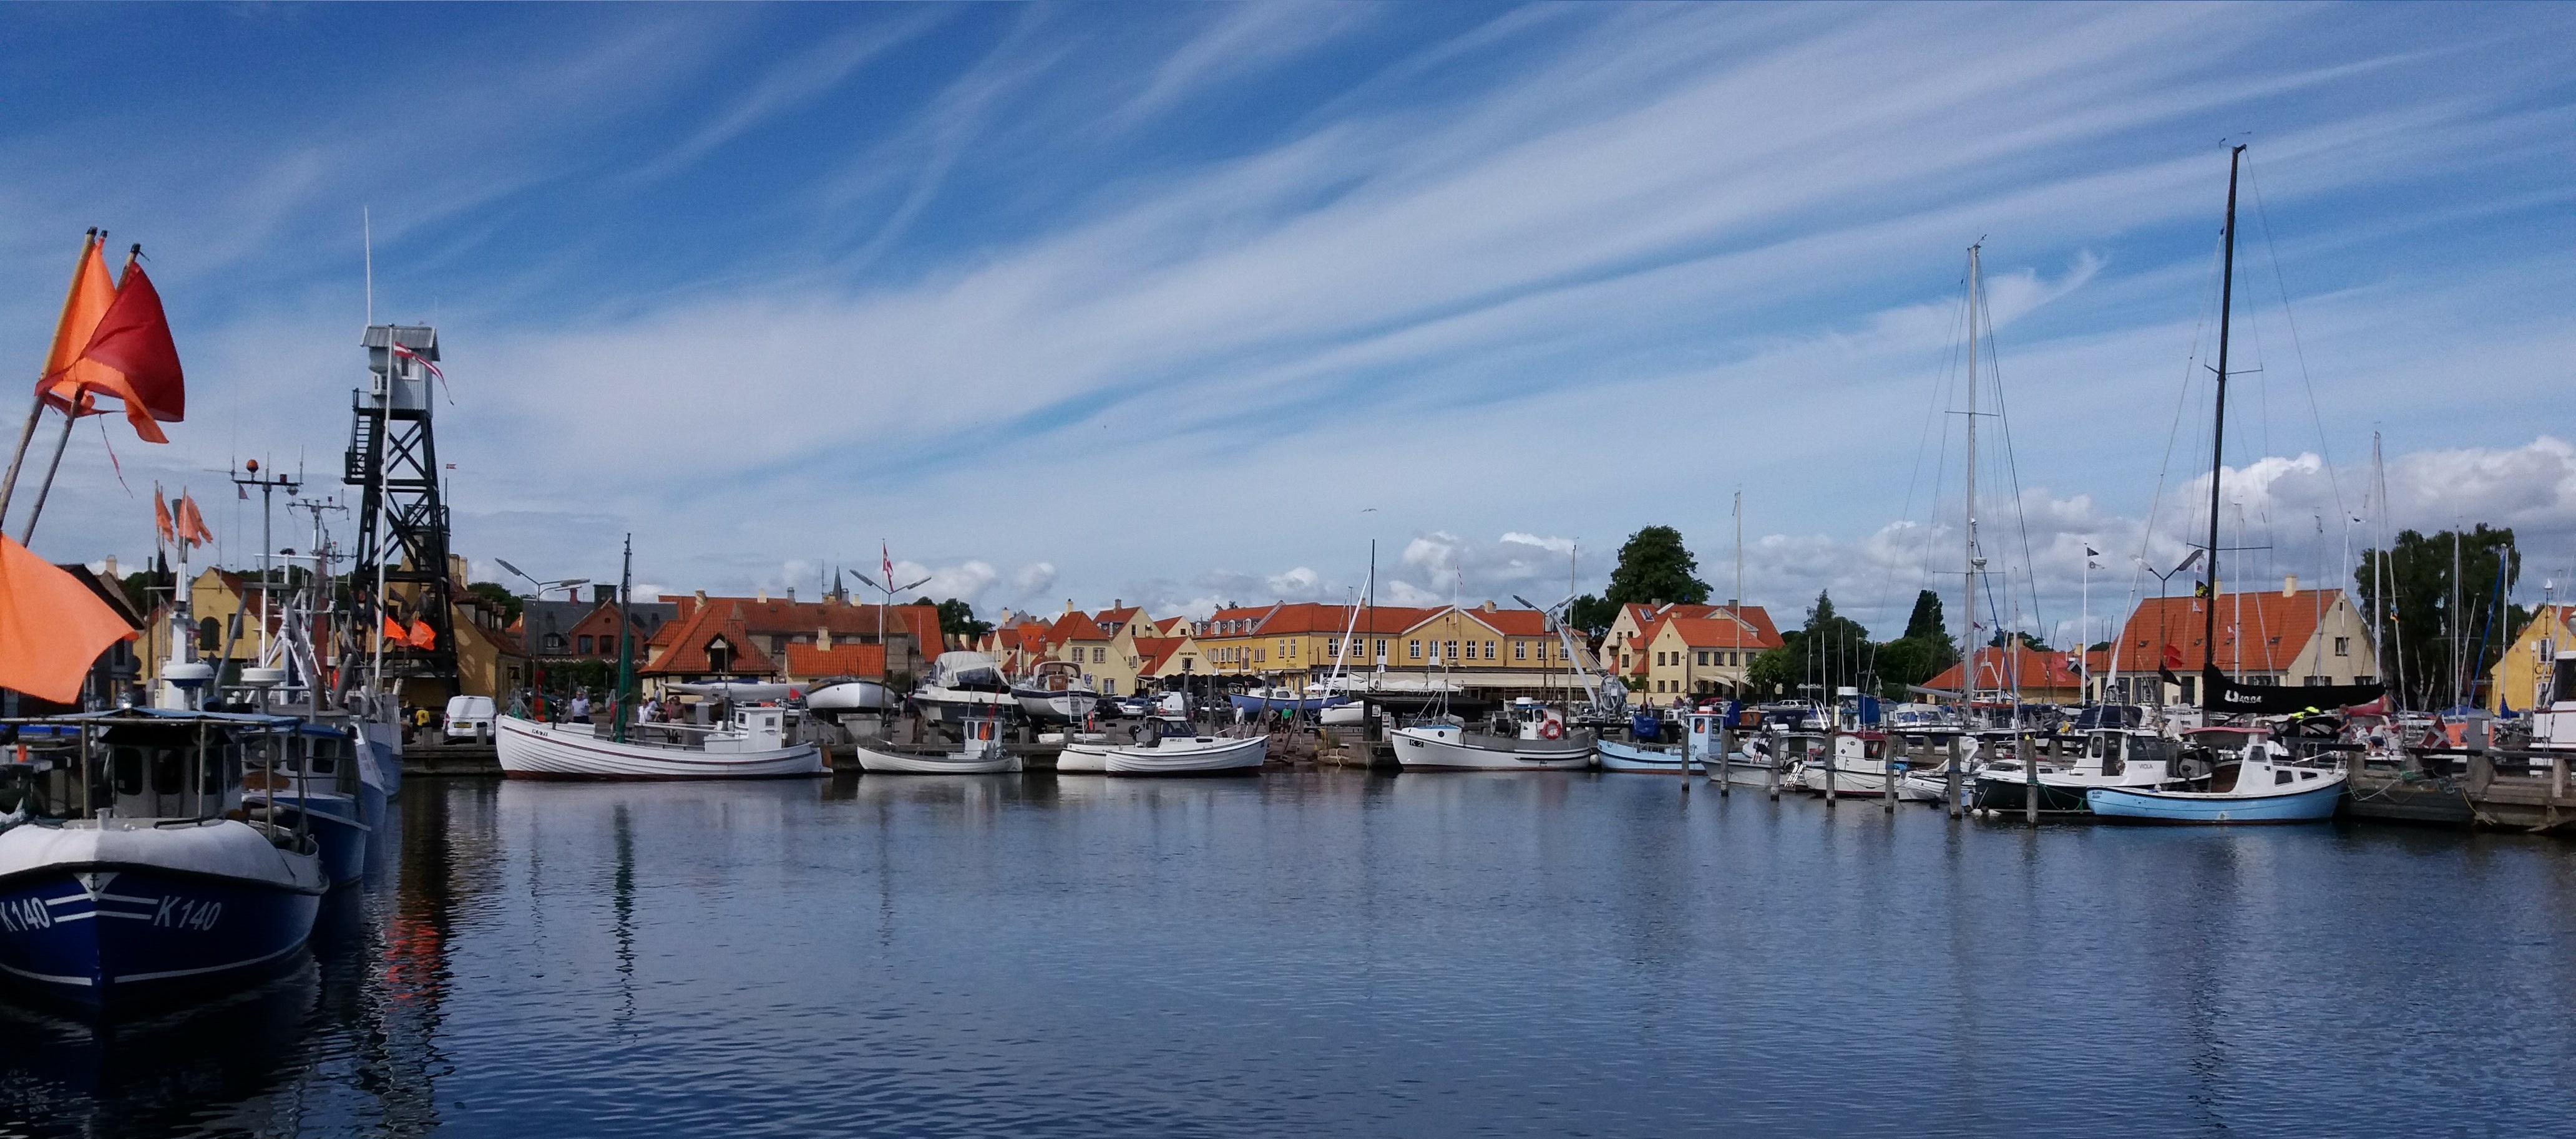
sea, water, dock, sky, boat, ship, summer, tourist, vehicle, fishing, mast, sailing, holiday, bay, harbor, blue, marina, port, fish, tourism, sailboat, season, clouds, relaxation, background, sail, denmark, copenhagen, both, fishing boats, drag r, nearby attraction